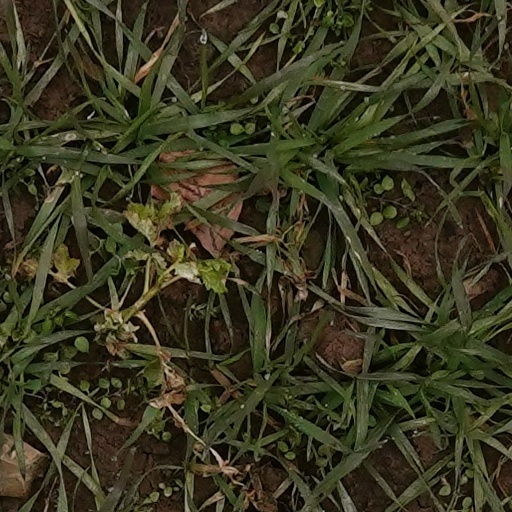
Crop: wheat